Harry Helmsley

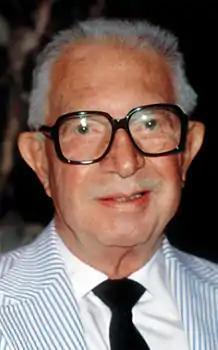

Harry Brakmann Helmsley (March 4, 1909 – January 4, 1997) was an American real estate billionaire whose company, Helmsley-Spear, became one of the country's biggest property holders, owning the Empire State Building and many of New York's most prestigious hotels. His second marriage to Leona Roberts ("Queen of Mean") led to charges of false accounting and tax evasion as well as a celebrated trial, where Harry was judged too frail to plead, but Leona was fined and jailed.